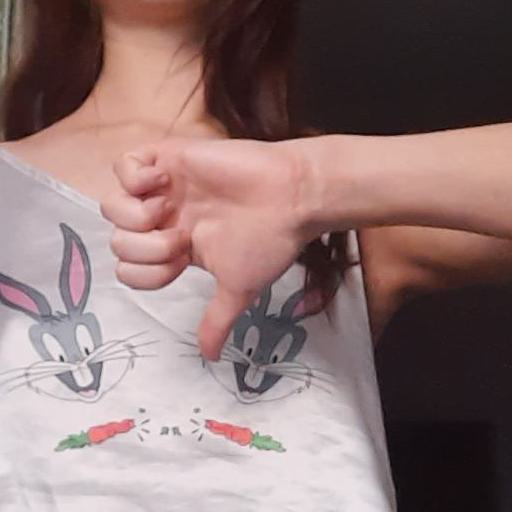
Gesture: dislike